Gioacchino Conti

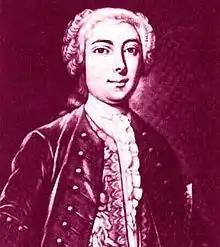
Gioacchino Conti

Conti was born in Arpino in 1714, possibly the son of the composer Nicola Conti. After studying in Naples with Domenico Gizzi, after whom he would later be nicknamed, he made his debut in Rome at an early age, around 1730. According to some modern encyclopedic sources, it took place in Leonardo Vinci's "Artaserse", which premiered on 4 February at the Teatro delle Dame. However, his name does not appear in the cast of the original libretto, and his theatrical debut ought probably to be dated instead in 1731, in revivals of "Didone abbandonata" and of the same "Artaserse", both by Vinci. A colourful anecdote relates how another overweening castrato star, Caffarelli, rode post-haste to Rome from Naples just to attend incognito his debut; and full of enthusiasm eventually yelled at him: "Bravo, bravissimo Gizziello, it’s Caffariello who's telling you!" Whatever the case, at the beginning of 1732 he was urgently called upon to replace the castrato Nicolò Grimaldi (Nicolini), who suddenly died on 1 January during the rehearsals of Pergolesi's first opera "La Salustia" at the Teatro San Bartolomeo in Naples. Having become a member of the theatre's company, later that year he performed in new operas by Johann Adolph Hasse, Leonardo Leo and Francesco Mancini, and in revivals of Vinci's "Catone in Utica" and "Artaserse".